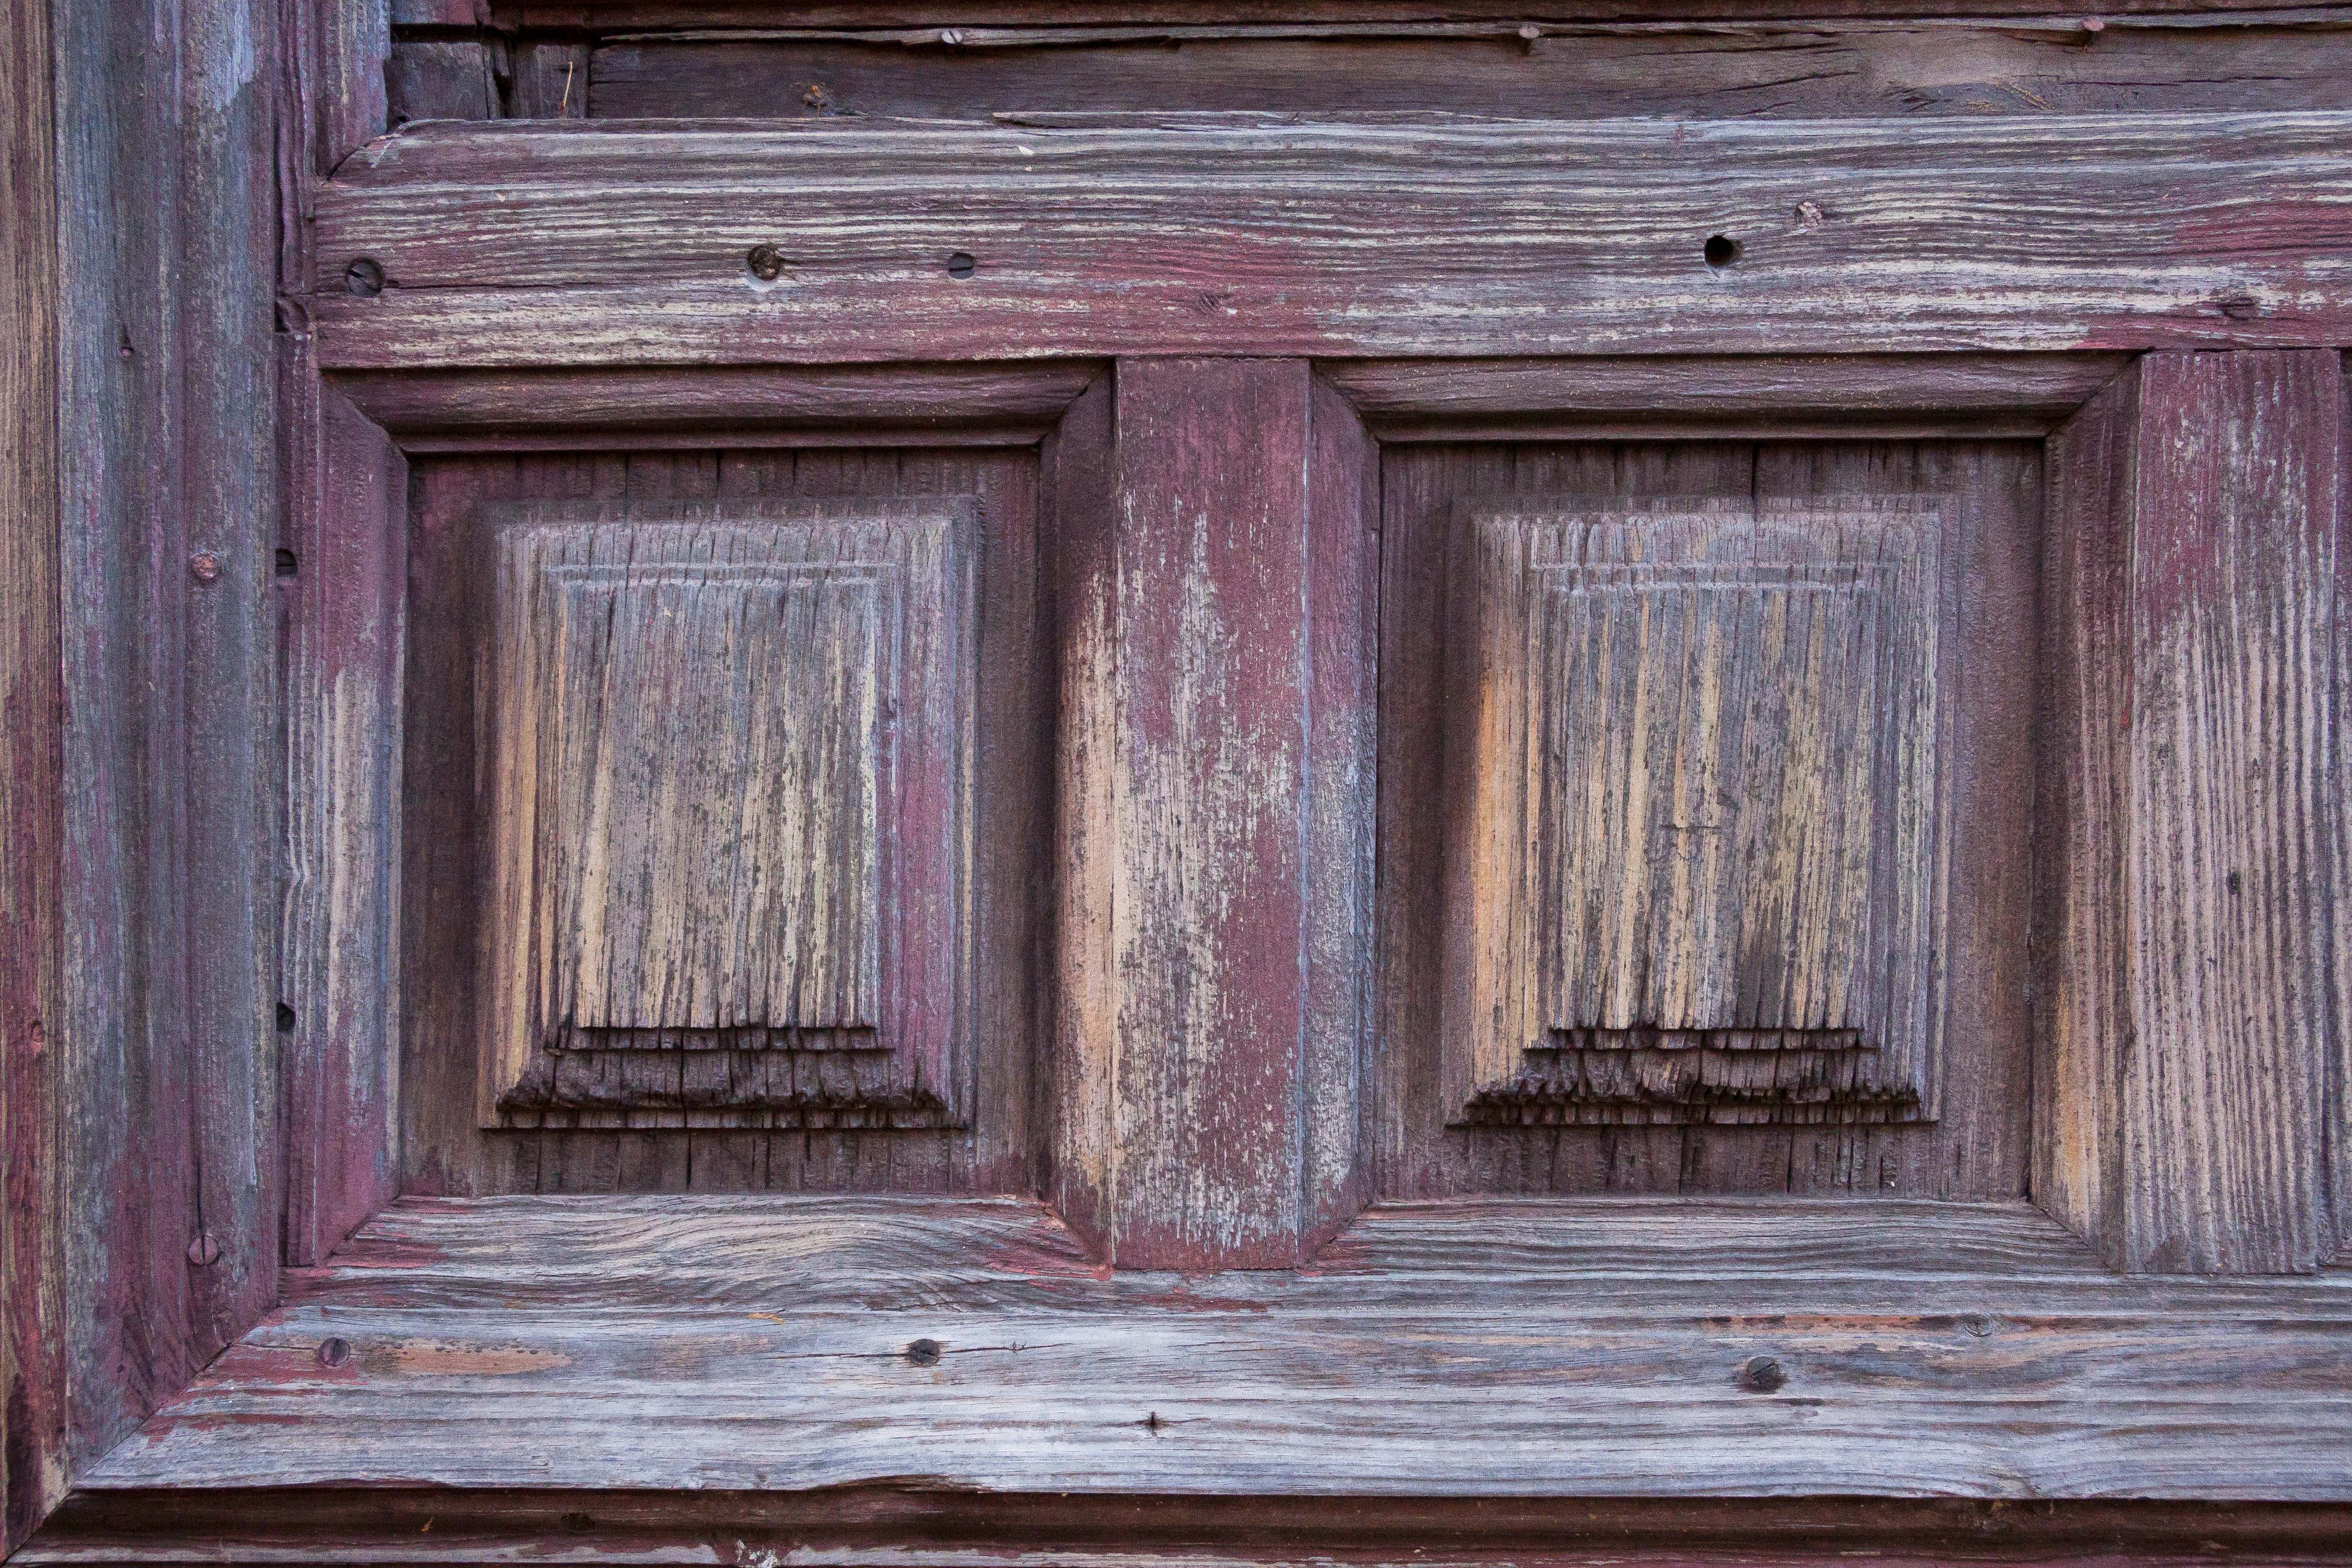
architecture, wood, grain, house, window, old, wall, facade, door, weathered, background, fund, ancient history